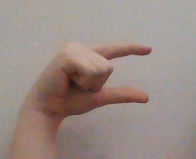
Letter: dal